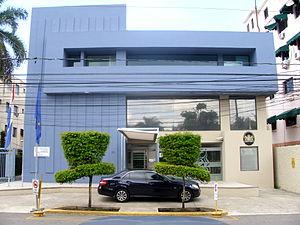
Un véhicule de fonction, souvent appelé voiture de société en Belgique, est un véhicule confié par une entreprise, un État ou une collectivité locale à l'un de ses collaborateurs avec l'autorisation de l'utiliser pendant et en dehors de ses heures de travail. Il constitue ainsi un élément de rémunération et de reconnaissance sociale. La voiture de fonction est apparue en Europe au début des années 1970, avec le développement et l’institutionnalisation des cadres d'entreprises.